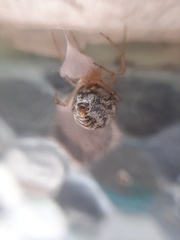
Species: Parasteatoda_tepidariorum